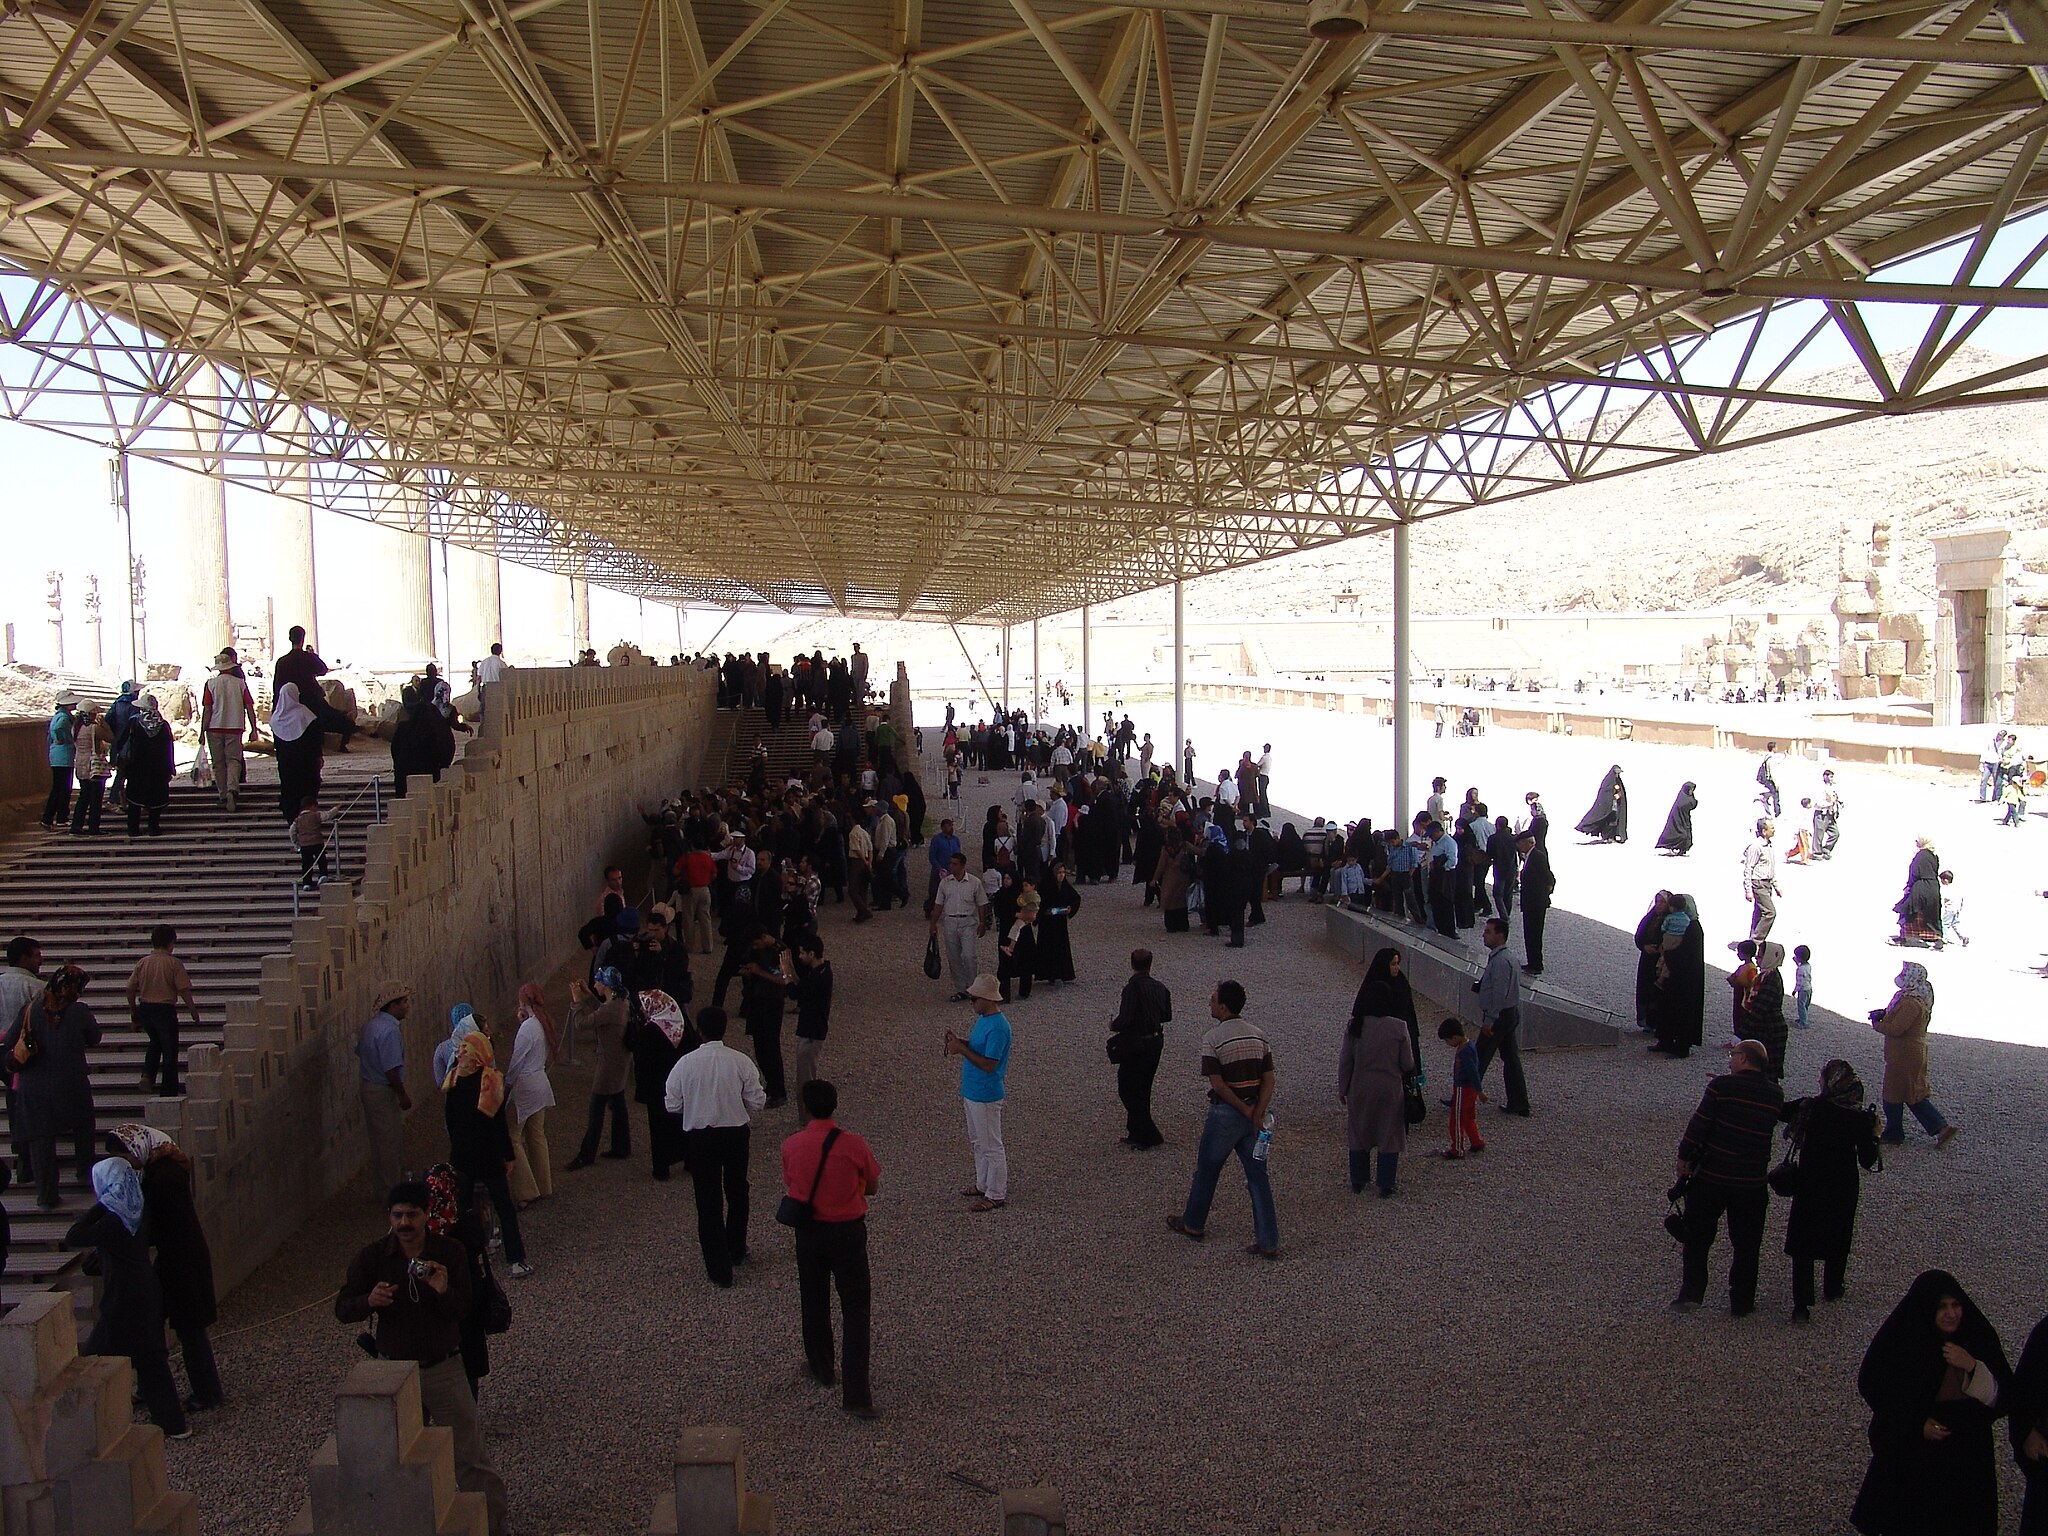
Title: Persepolis-Darafsh 1 (99)
Description: Persepolis
Date: 2008-03-21 11:48:57
Categories: GFDL, Taken with Sony DSC-F828, License migration redundant, Self-published work, Files with coordinates missing SDC location of creation, 2008 in Persepolis, People in Persepolis, Photos by Darafsh Kaviyani, Apadana eastern stairs